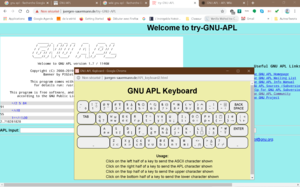
La fenêtre bleue contient la session d'essai, la jaune le clavier permettant de taper les tous les caractères APL non disponibles au clavier (et quelques autres aussi)
GNU APL est une implémentation du langage APL, libre et gratuite, sous licence GNU GPL. Sa version 1.0 a été annoncée le 27 septembre 2013. Cette implémentation est utilisable sous GNU/Linux, MacOS ou Cygwin.